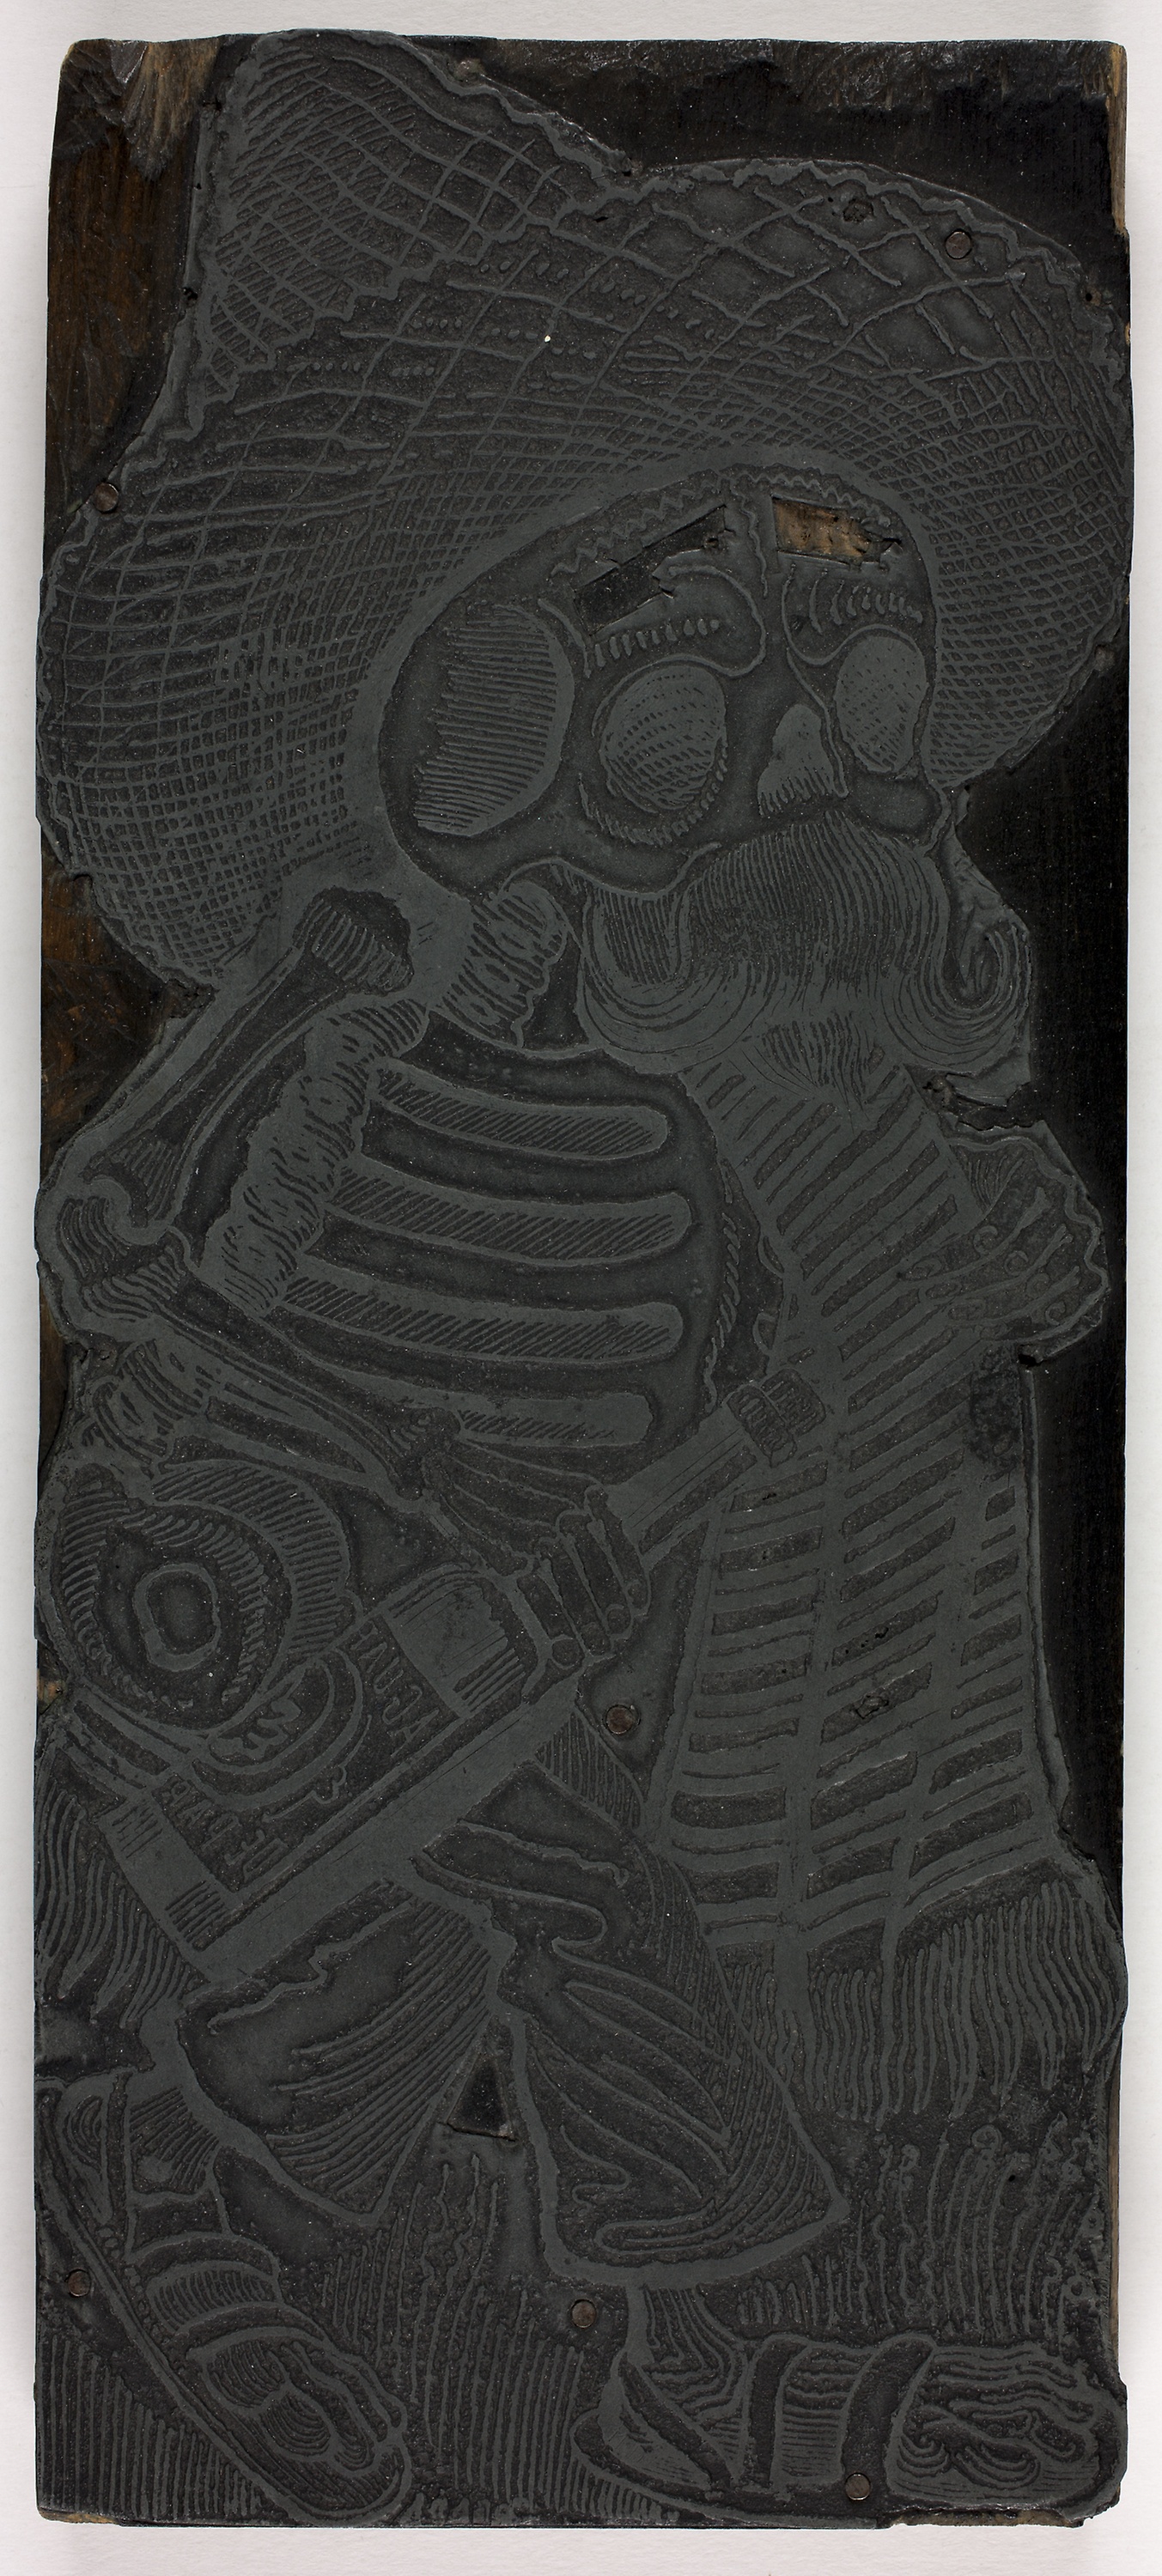
pattern, product, font, visual arts